Bharathi (1948 film)

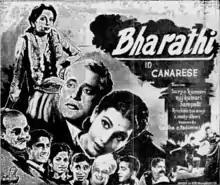
Theatrical release poster

Bharathi is a 1948 Indian Kannada film directed by R. M. Veerabhadraiah. It stars Tanguturi Suryakumari, Rajkumari, Sampath, making his debut, and M. V. Krishnaswamy in the lead roles. The screenplay, dialogues and songs for the film were written by M. Narendrababu.